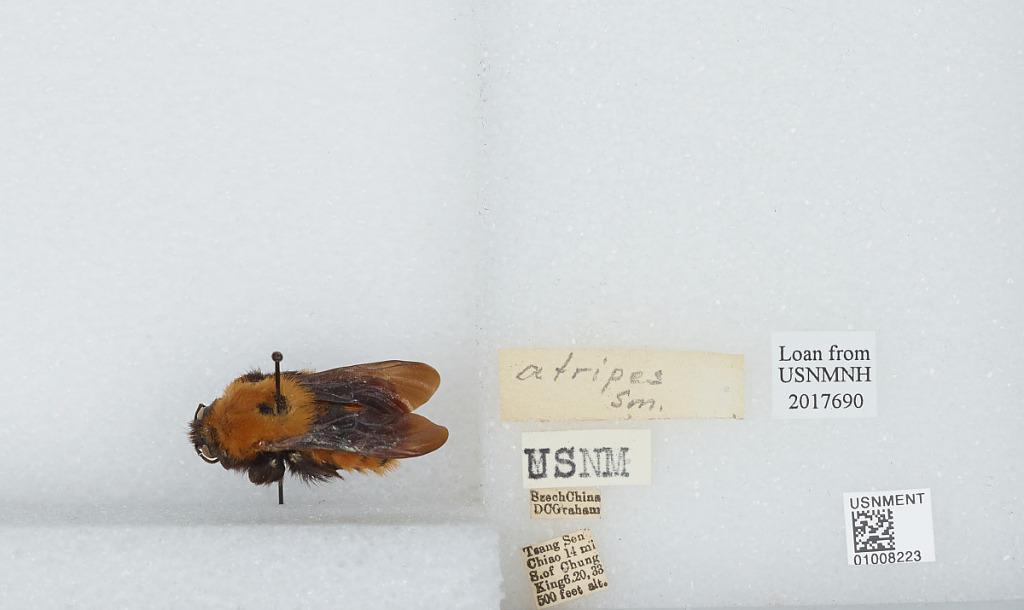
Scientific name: Bombus (Tricornibombus) atripes Smith
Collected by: D. Graham
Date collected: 1933-6-20
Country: China
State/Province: Sichuan
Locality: Tsang Sen Chiao 14 miles south of Chongqing
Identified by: Friese